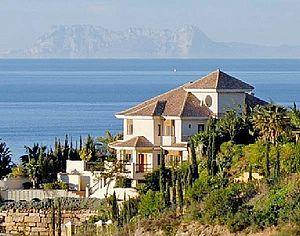
Elviria est une zone urbanisée de la commune de Marbella située dans la communauté autonome d'Andalousie, dans la province de Malaga, en Espagne.